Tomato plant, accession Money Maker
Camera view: bottom (45 deg); turntable rotation: 30 degrees
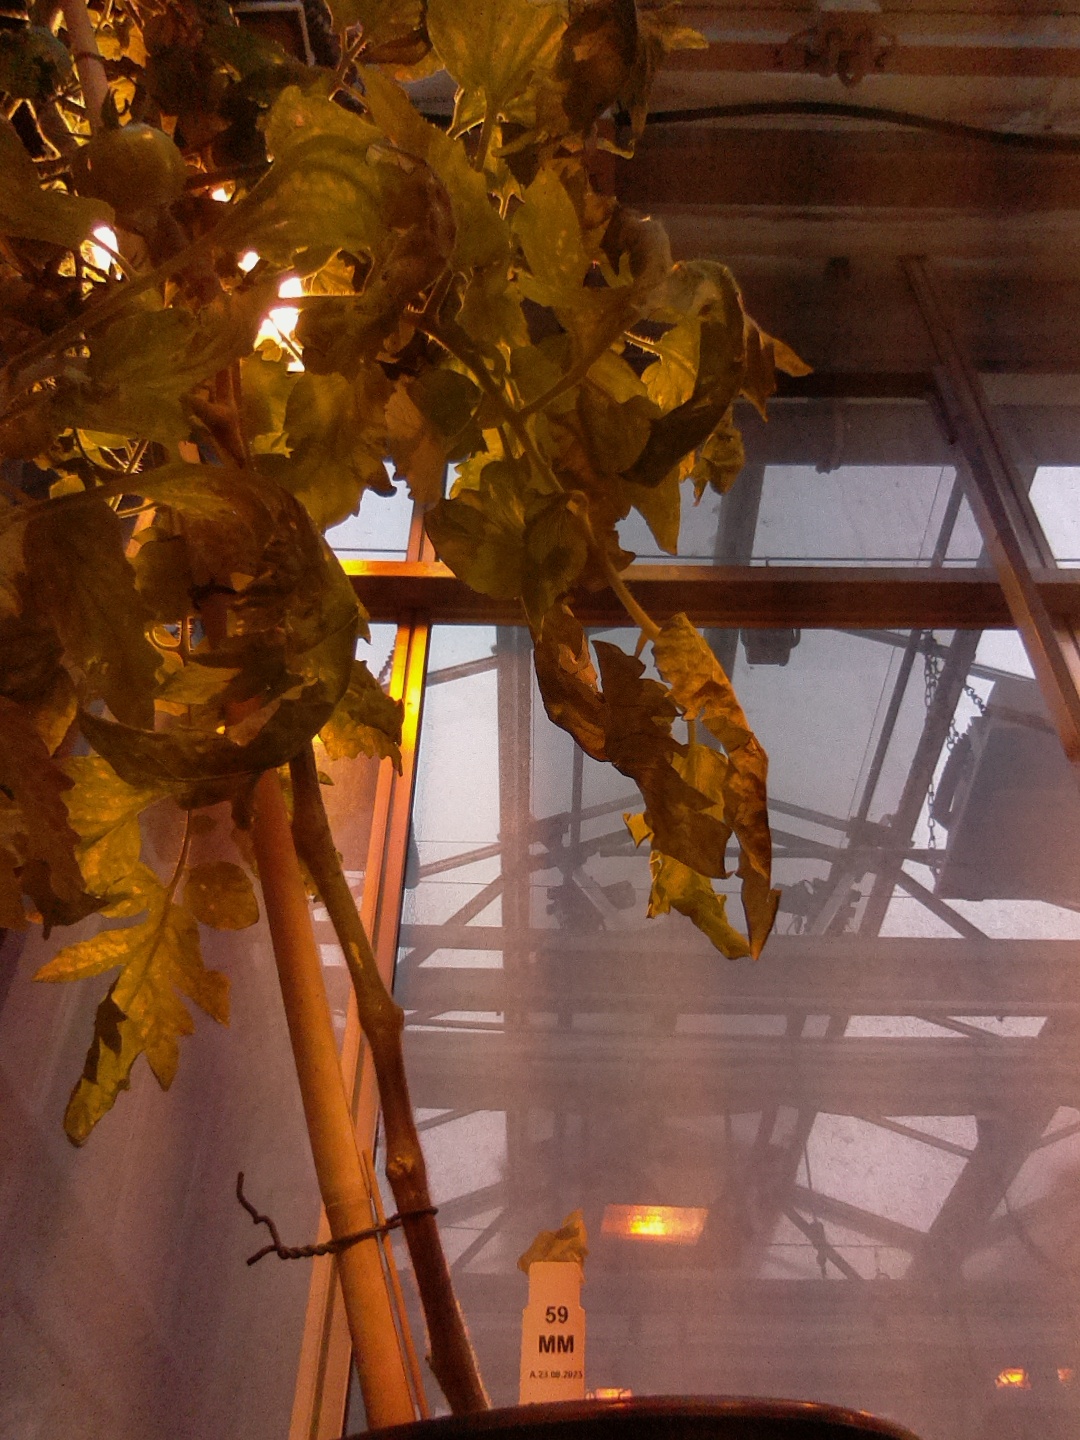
BBCH growth stage 75: 50%-60% of final fruit size